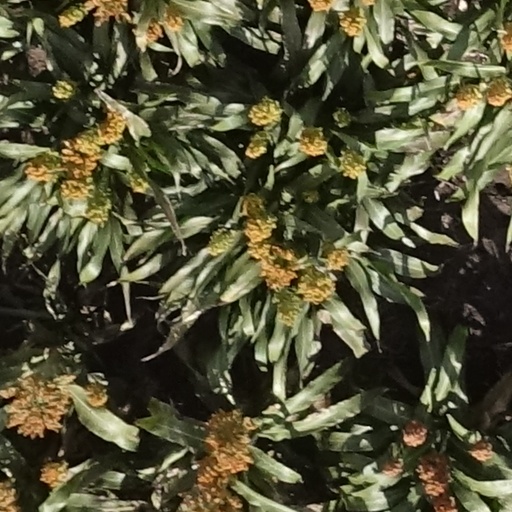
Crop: sorghum